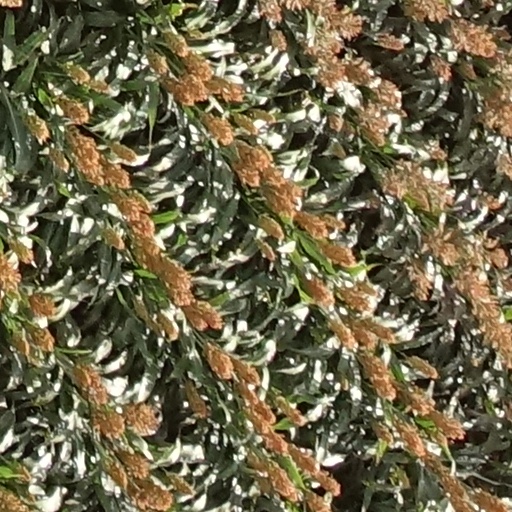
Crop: sorghum